Porsche 911

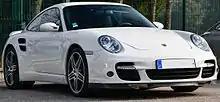
997 Turbo

The new suspension, along with chassis refinements, enabled the car to keep up dynamically with the competition. Engine capacity remained at 3.6 L, but power rose to due to better engine management and exhaust design, and beginning with model year 1996 to . The 993 was the first Porsche to debut variable-length intake runners with the "Varioram" system on 1996 models. This addressed the inherent compromise between high-rpm power production and low-rpm torque production and was one of the first of its kind to be employed on production vehicles. However, the Varioram version with its OBD II had issues with carbon deposits, resulting in failed smog tests. This caused expensive repairs and made comparisons with the 1995 car (with OBD I and just 12 hp less) inevitable. Meanwhile, a new four-wheel-drive system was introduced as an option in the form of the Carrera 4, the rear-wheel-drive versions simply being called Carrera or C2. A lightweight RS variant had a 3.8 L engine rated at , and was only rear-wheel drive.